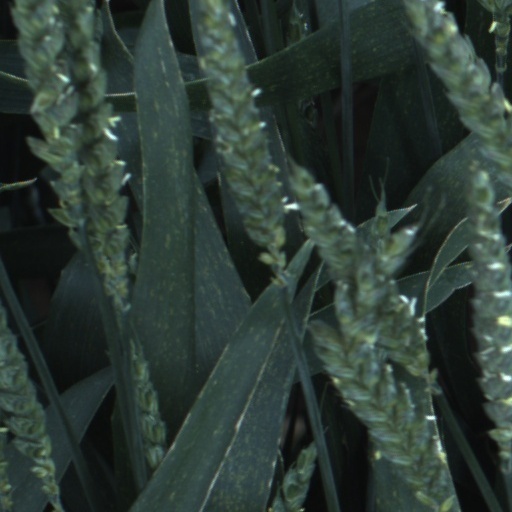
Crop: wheat